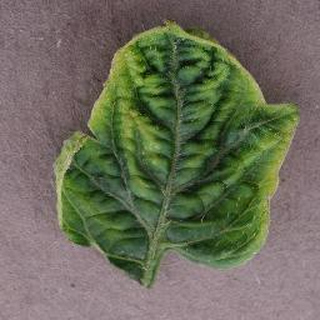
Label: tomato_yellow_leaf_curl_virus